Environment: real
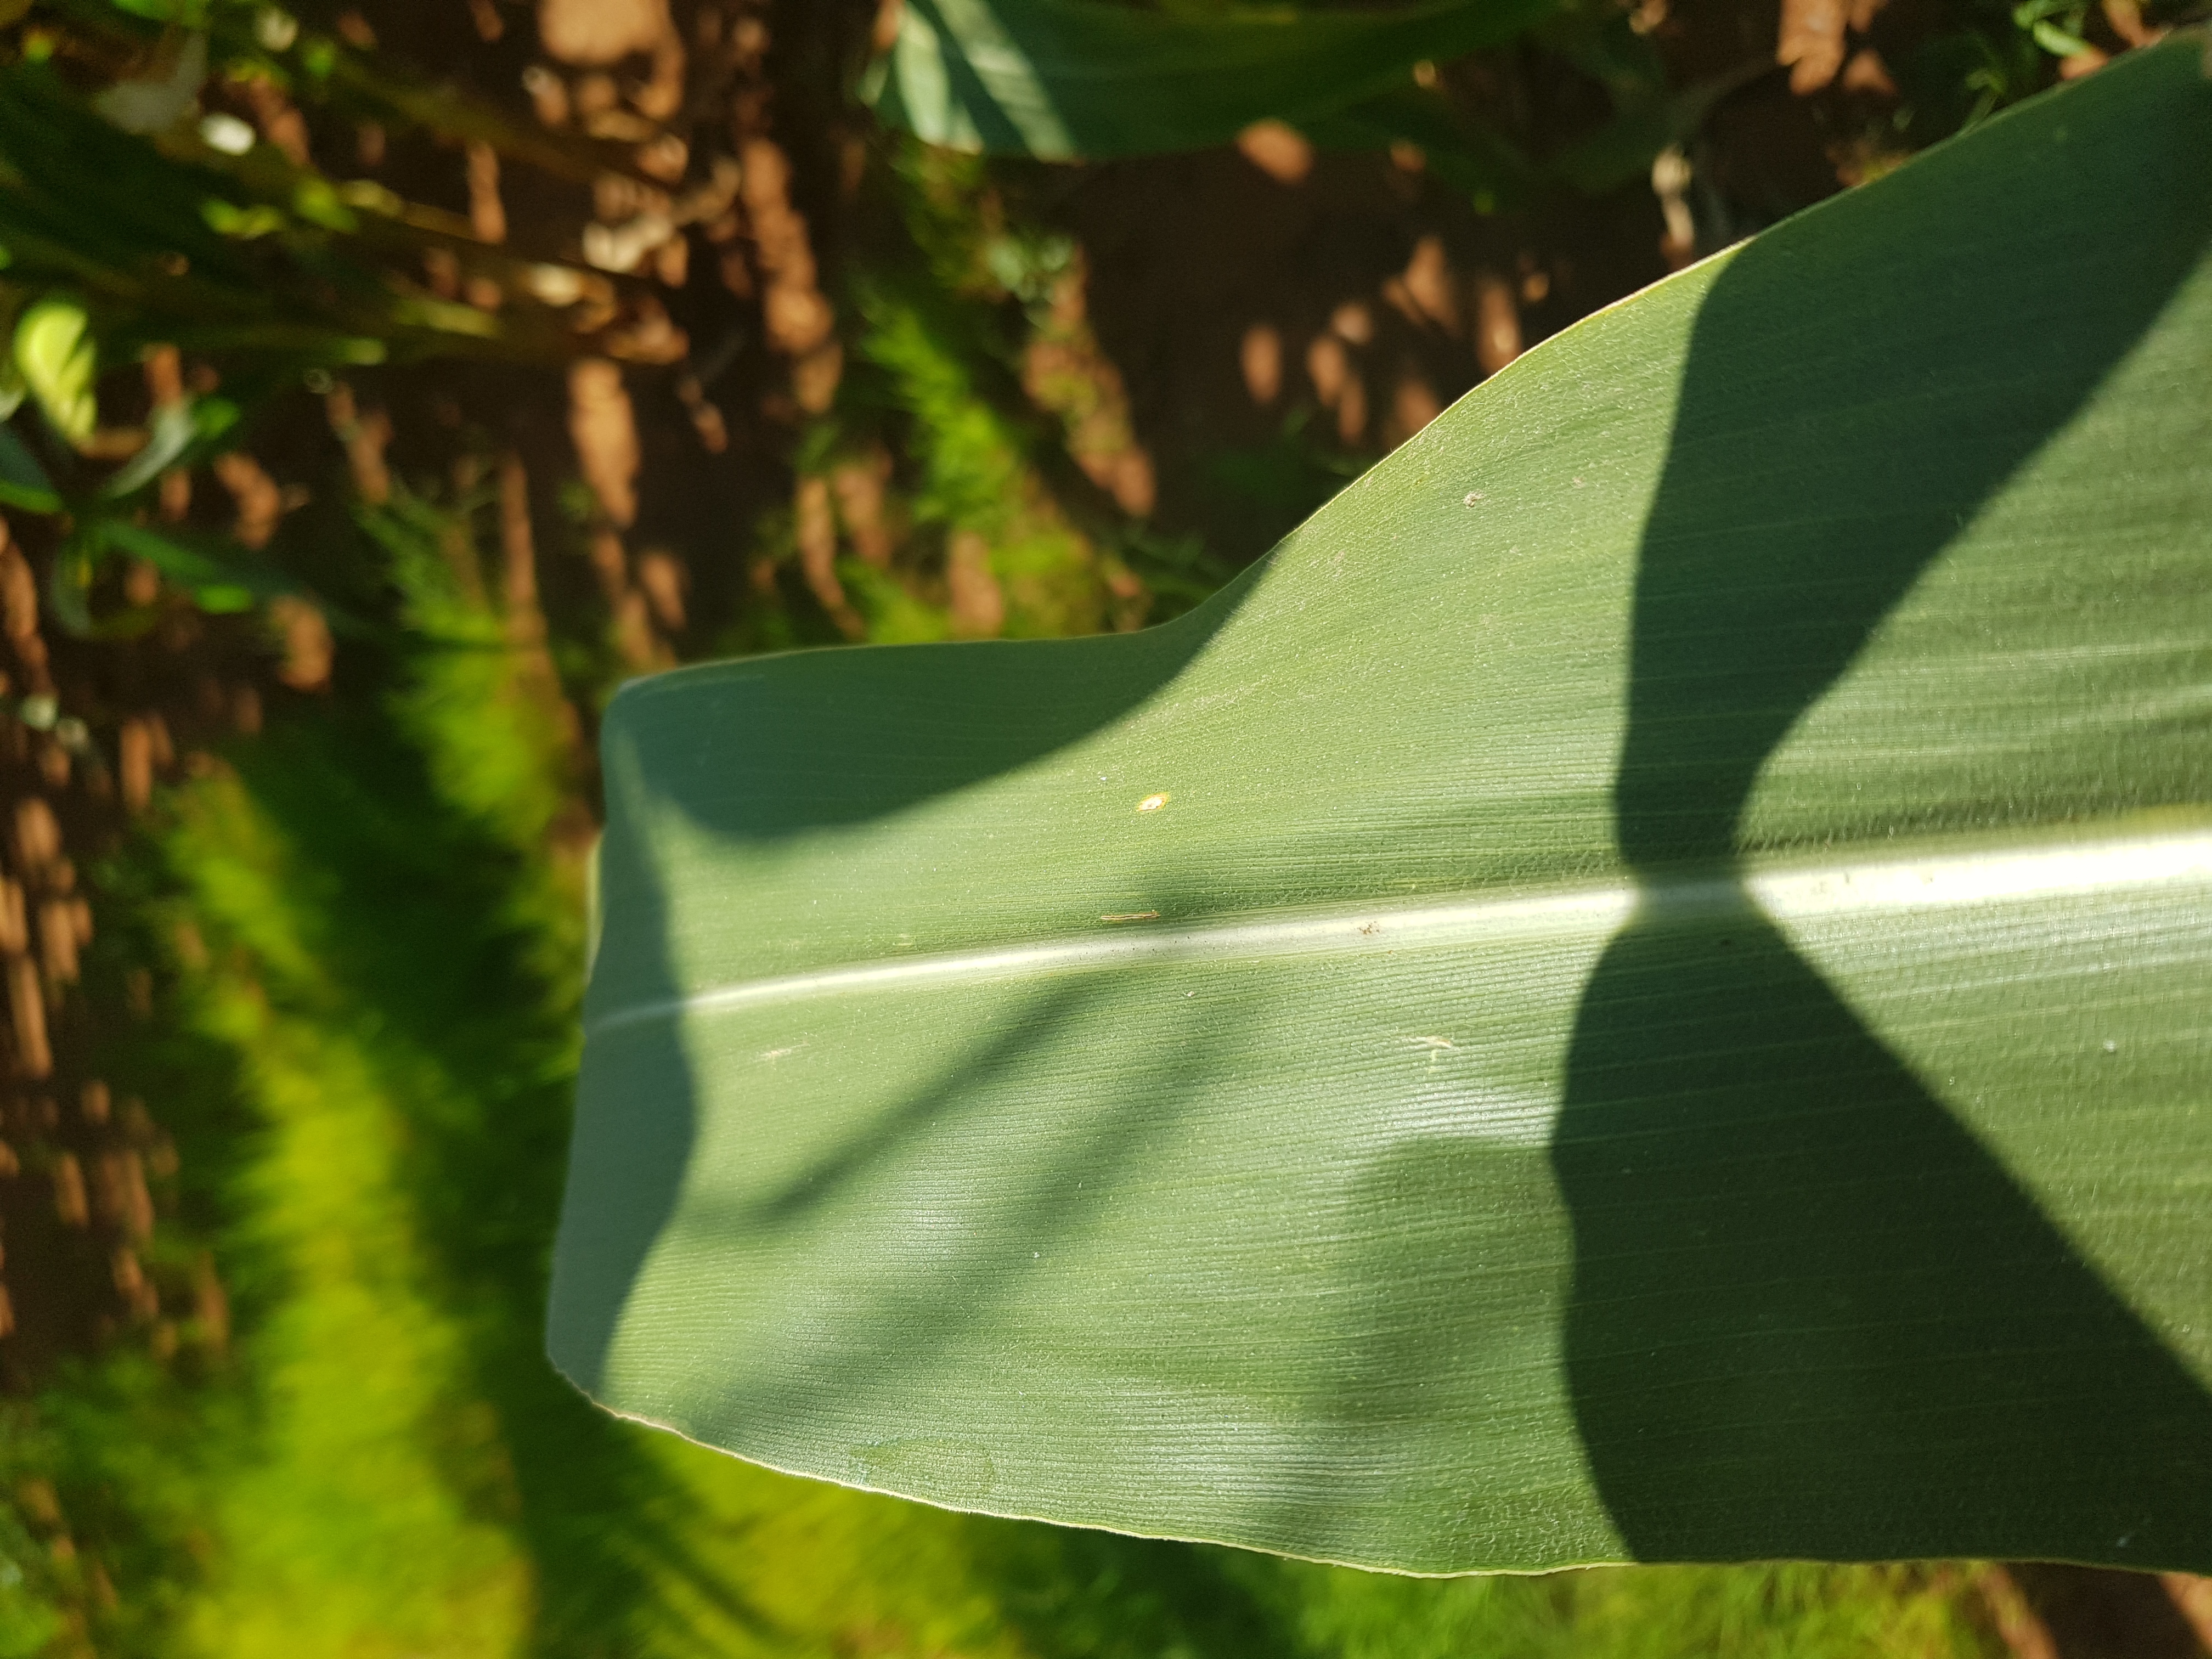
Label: gray_leaf_spot